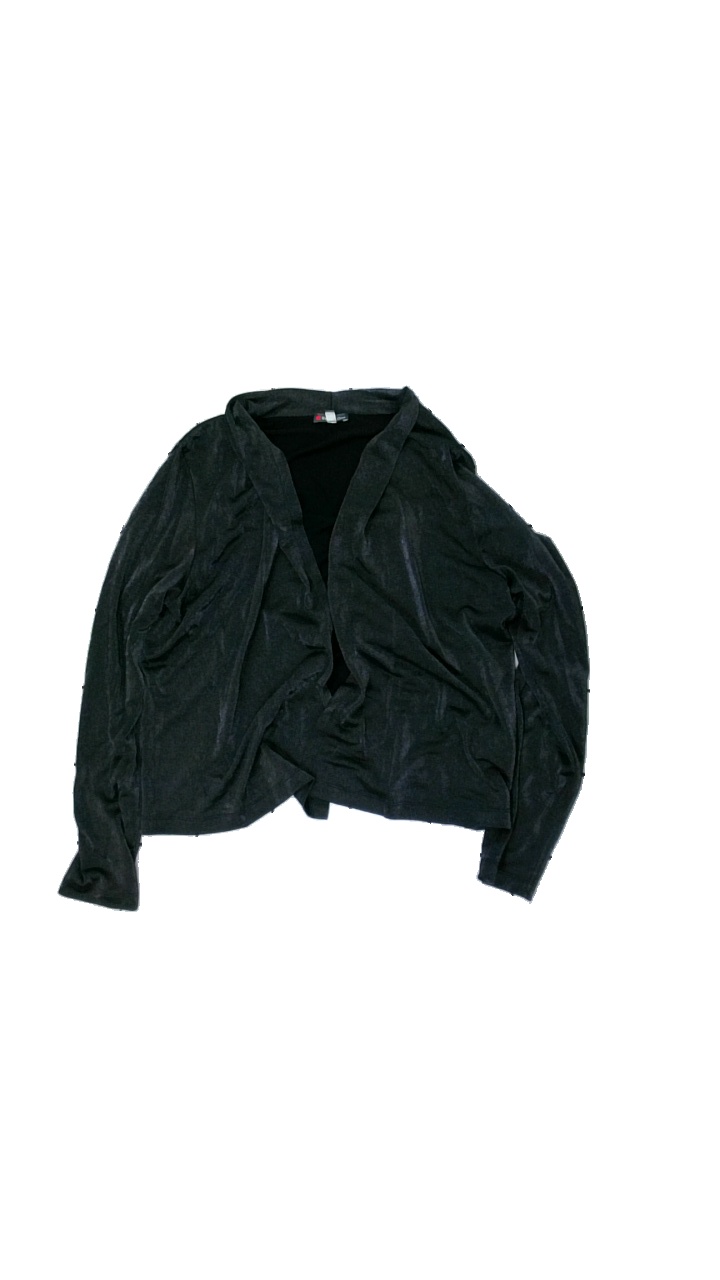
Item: Jacket (Ladies)
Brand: Street One
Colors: Black
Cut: Regular
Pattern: Metallic
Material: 89% visc 11% unknown
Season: All
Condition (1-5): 4
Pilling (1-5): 5
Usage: Reuse
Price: <50